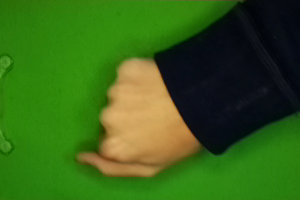
Label: rock